Carlos Damas

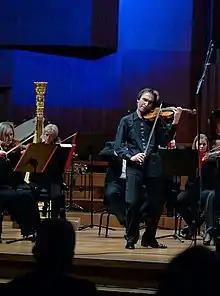
Carlos Damas in concert

Damas is a regular soloist with Zagreb Philharmonic Orchestra, Prague Philharmonic Orchestra, Camerata de St. Severin, Camerata da Madeira, Winnipeg Symphony, Guanzhou Symphony Orchestra, St. Luke's Orchestra, Mission Chamber Orchestra of San José. He has also performed in Macao with the Macao Chamber Orchestra several times since 1997 and has appeared as a soloist in concerts organized by the Melody for Dialogue Among Civilizations Association in conjunction with UNESCO, including a performance of the Bach Double Violin Concerto at Lincoln Center in 2007.